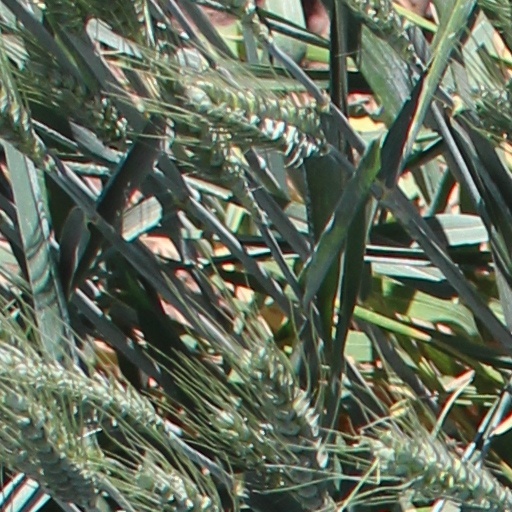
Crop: wheat